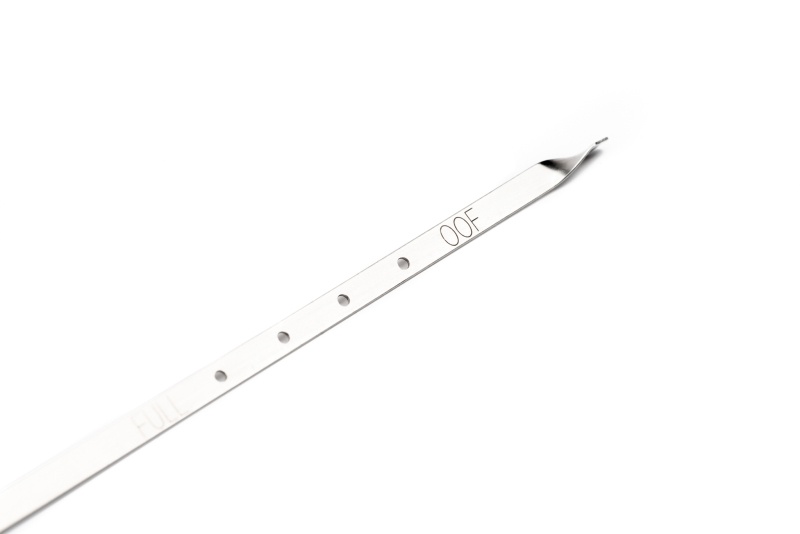
AMS Performance 2022+ Subaru WRX Billet Engine Oil Dipstick
AMS Performance 2022+ Subaru WRX Billet Engine Oil Dipstick
Brand: AMS
Category: Vehicles & Parts > Vehicle Parts & Accessories > Motor Vehicle Parts > Motor Vehicle Engine Oil Circulation > Oil Dipsticks